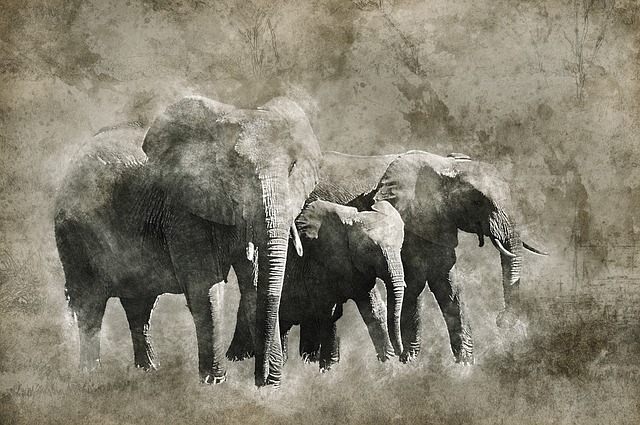
Label: elefante